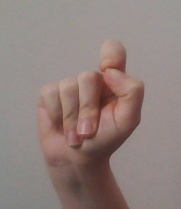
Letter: fa